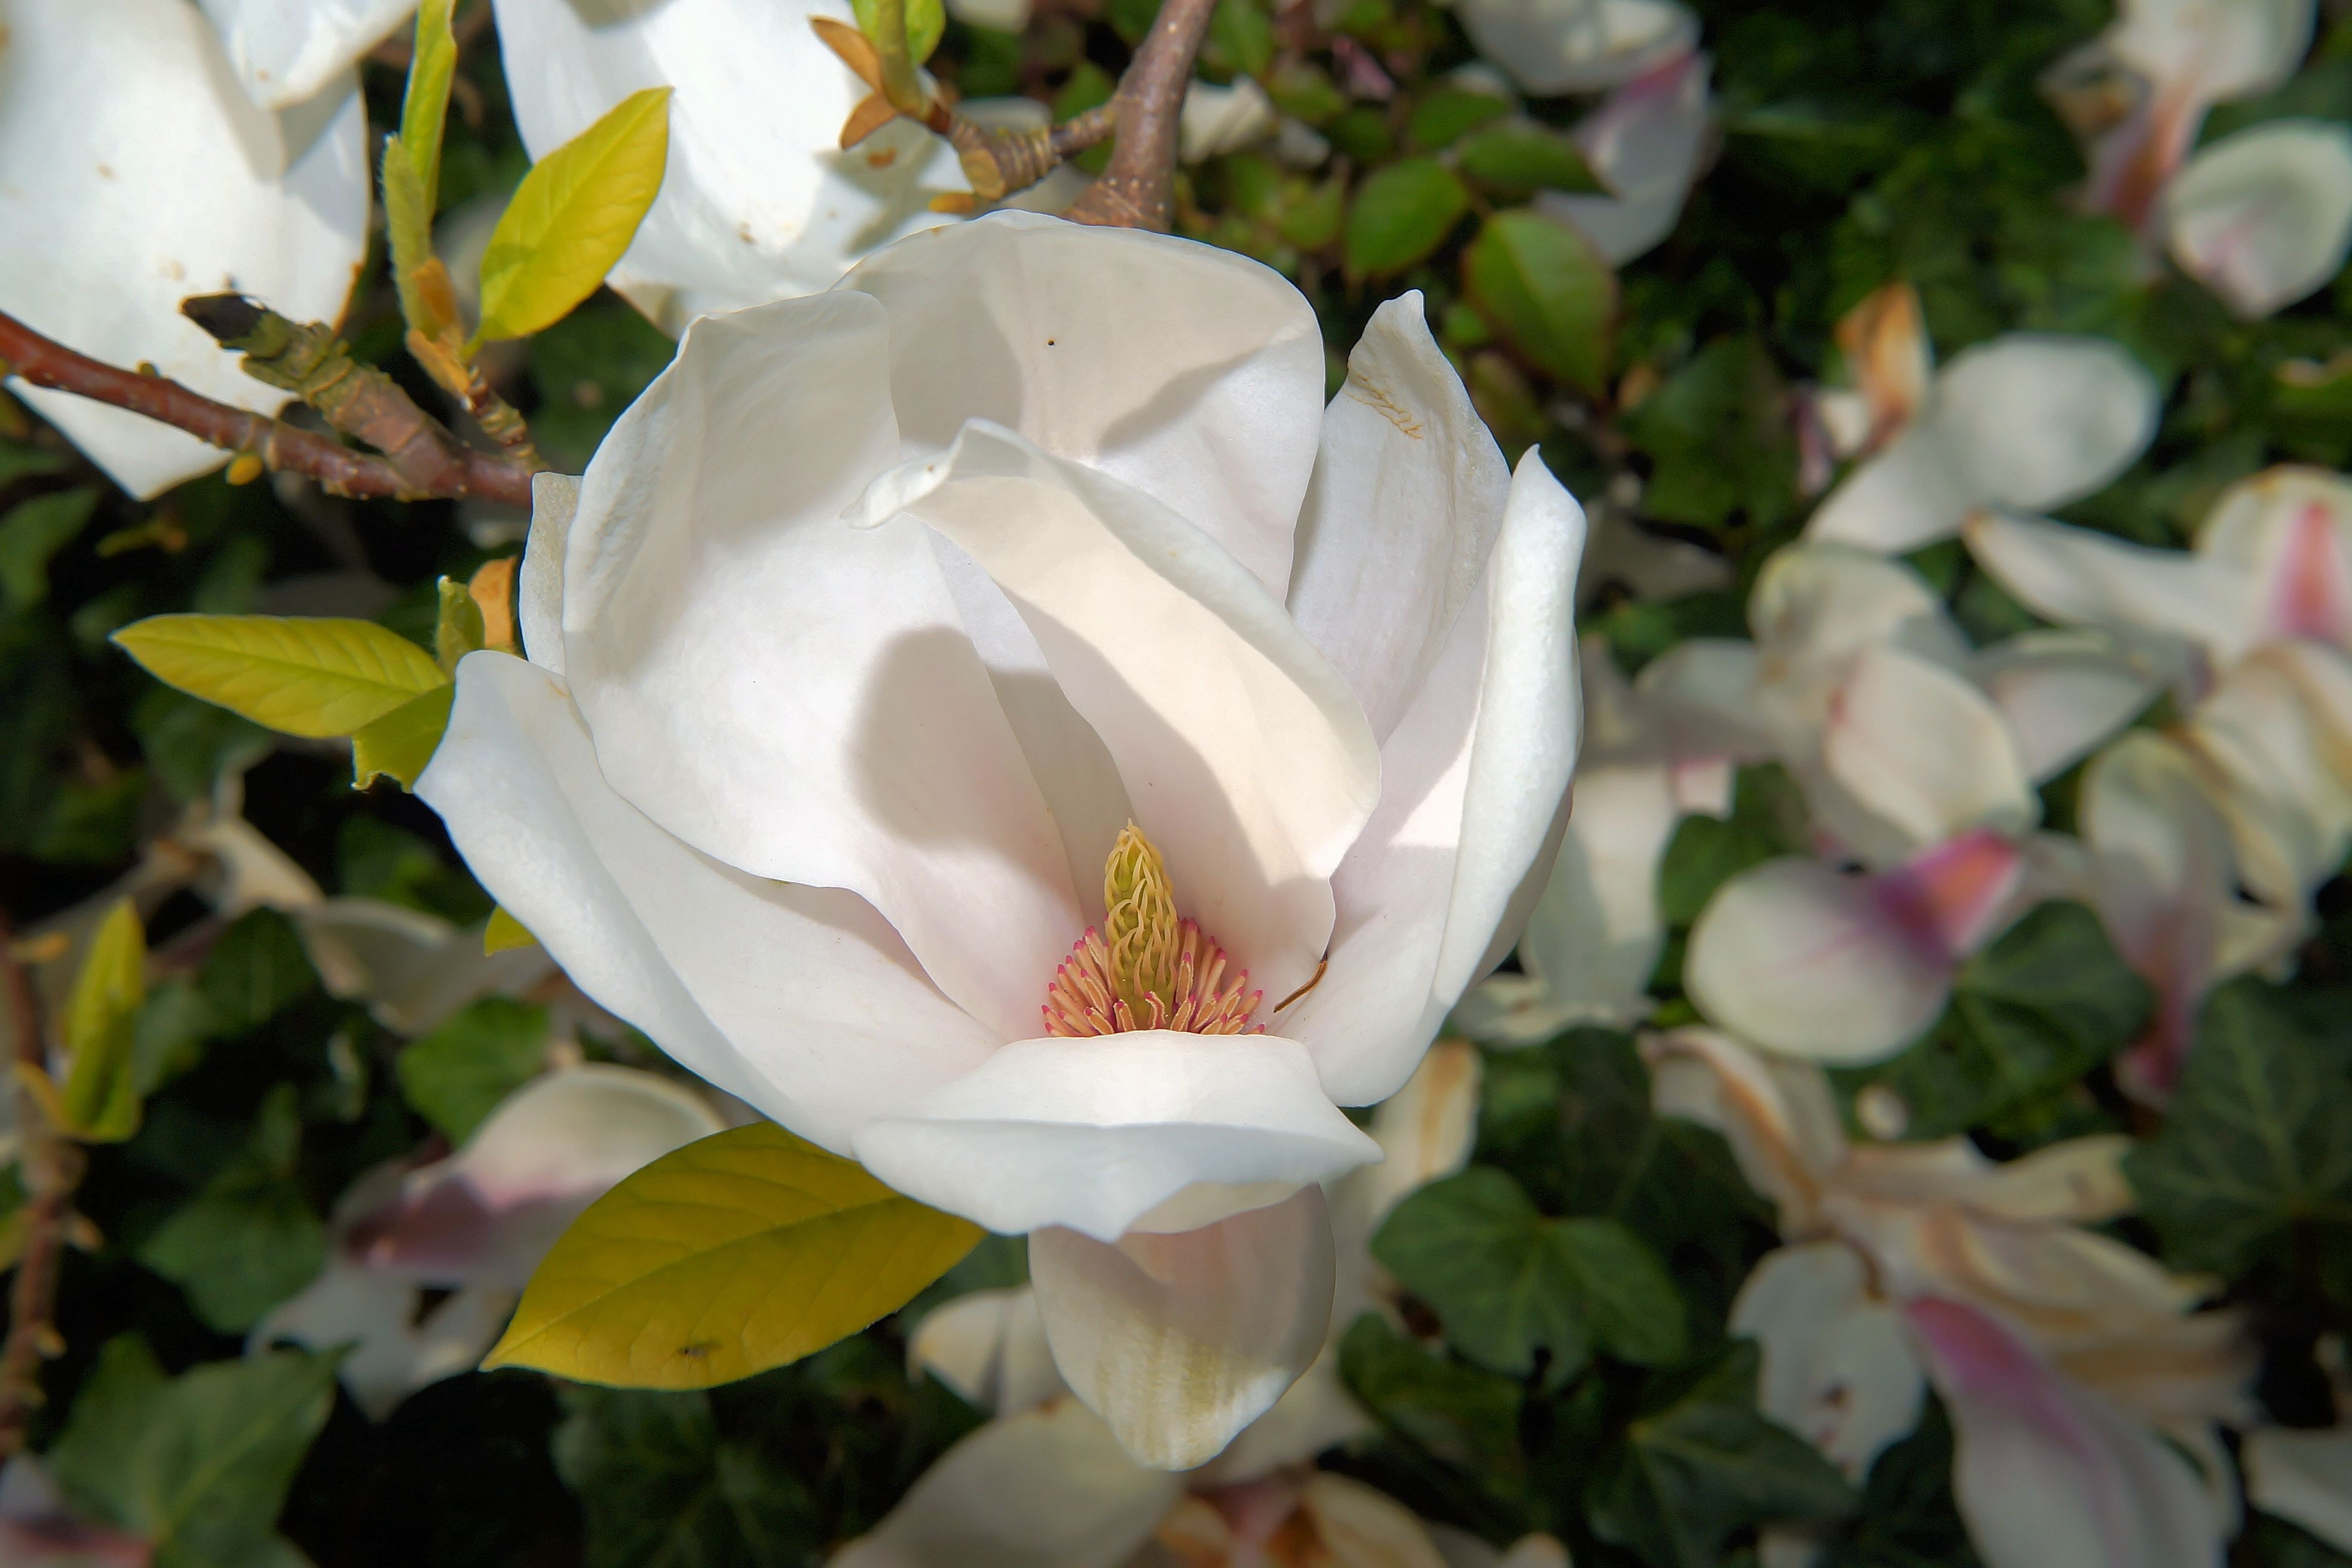
nature, blossom, plant, white, flower, petal, bloom, rose, spring, botany, close, flora, shrub, tender, white blossom, flowering plant, garden roses, rose family, tulip magnolia, white splendour, land plant